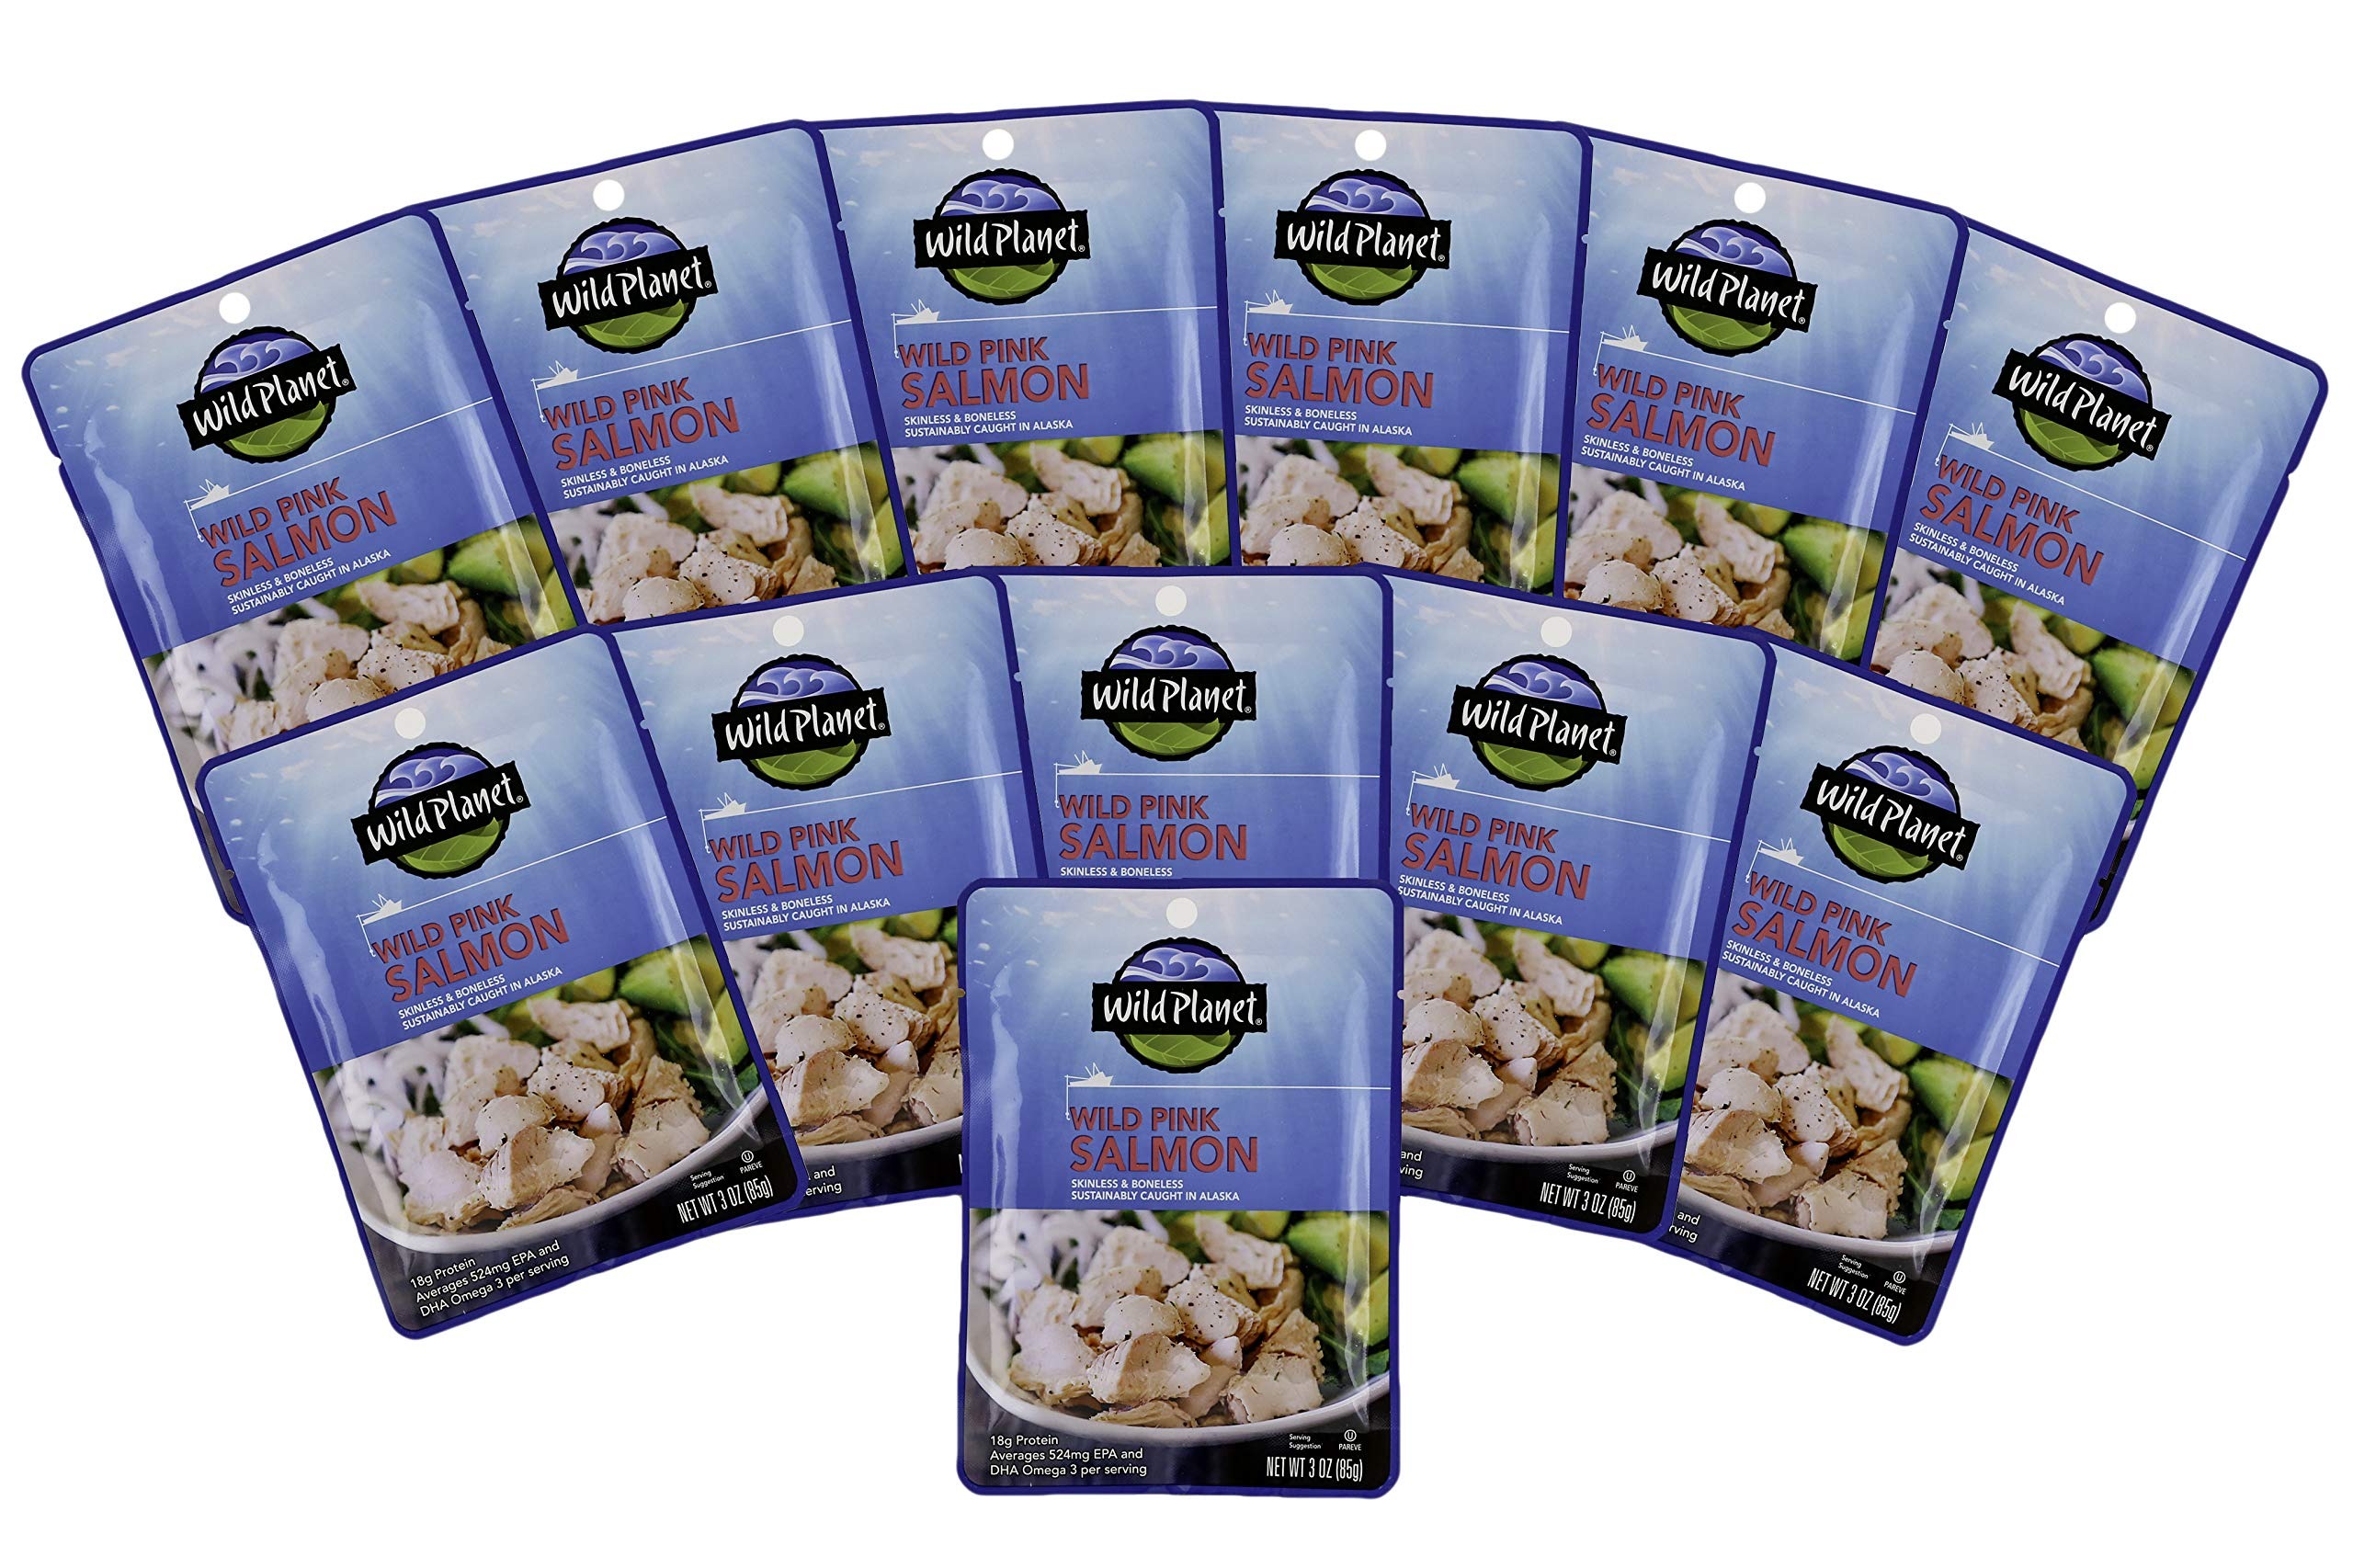
Item Name: Wild Planet Wild Pink Salmon, Pouch, 3 Ounce, 12 Count
Bullet Point 1: DELICIOUS AND NUTRITIOUS – Wild Planet Wild Salmon offers high quality nutrition and a fresh-from-the-sea flavor.
Bullet Point 2: NON-GMO SALMON – Count on our Salmon to always be gluten free, non-GMO and OU Kosher Pareve, so you can be sure you’re eating quality fish without extra fillers.
Bullet Point 3: WILDLY GOOD – Wild Planet Foods is dedicated to maintaining the ocean’s natural ecosystem while sharing delicious, healthy and sustainable wild seafood.
Bullet Point 4: RICH IN NUTRITION & FLAVOR – A nutritional powerhouse, Wild Planet salmon are an essential source of omega 3, protein, calcium, and iron.
Bullet Point 5: SUSTAINABLY SOURCED WILD SOCKEYE SALMON – Our salmon is 100% pole & line caught in the Central or Northern Pacific Ocean. Pole and line fishing helps to maintain natural fish populations and ocean habitats.
Value: 36.0
Unit: Ounce

Price: 4.59